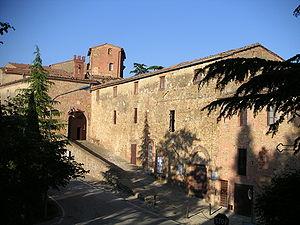
La Grancia di Montisi est l'un des édifices du borgo de Montisi, frazione de San Giovanni d'Asso en province de Sienne, une grange fortifiée destinée depuis le Moyen Âge à entreposer les productions agricoles locales avant leur transfert vers l'hôpital Santa Maria della Scala de Sienne.
Montisi est une frazione de la commune de Montalcino, dans les collines de la province de Sienne.